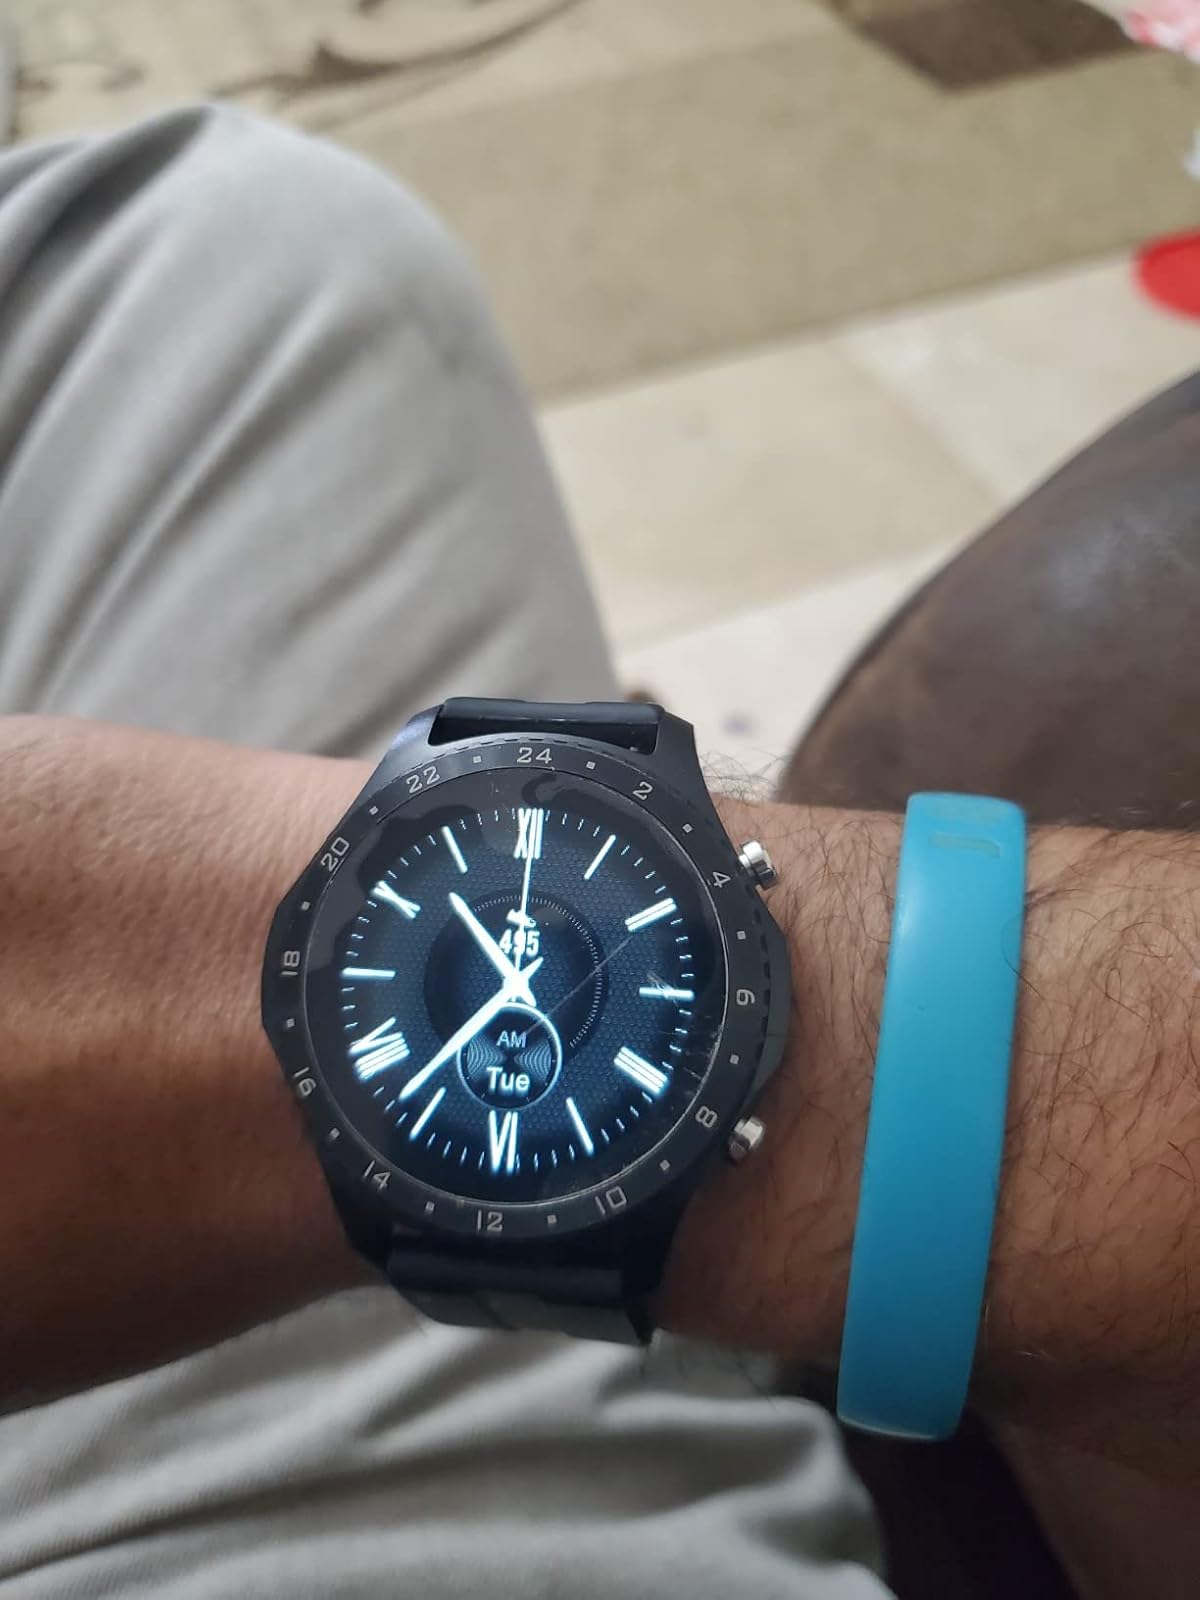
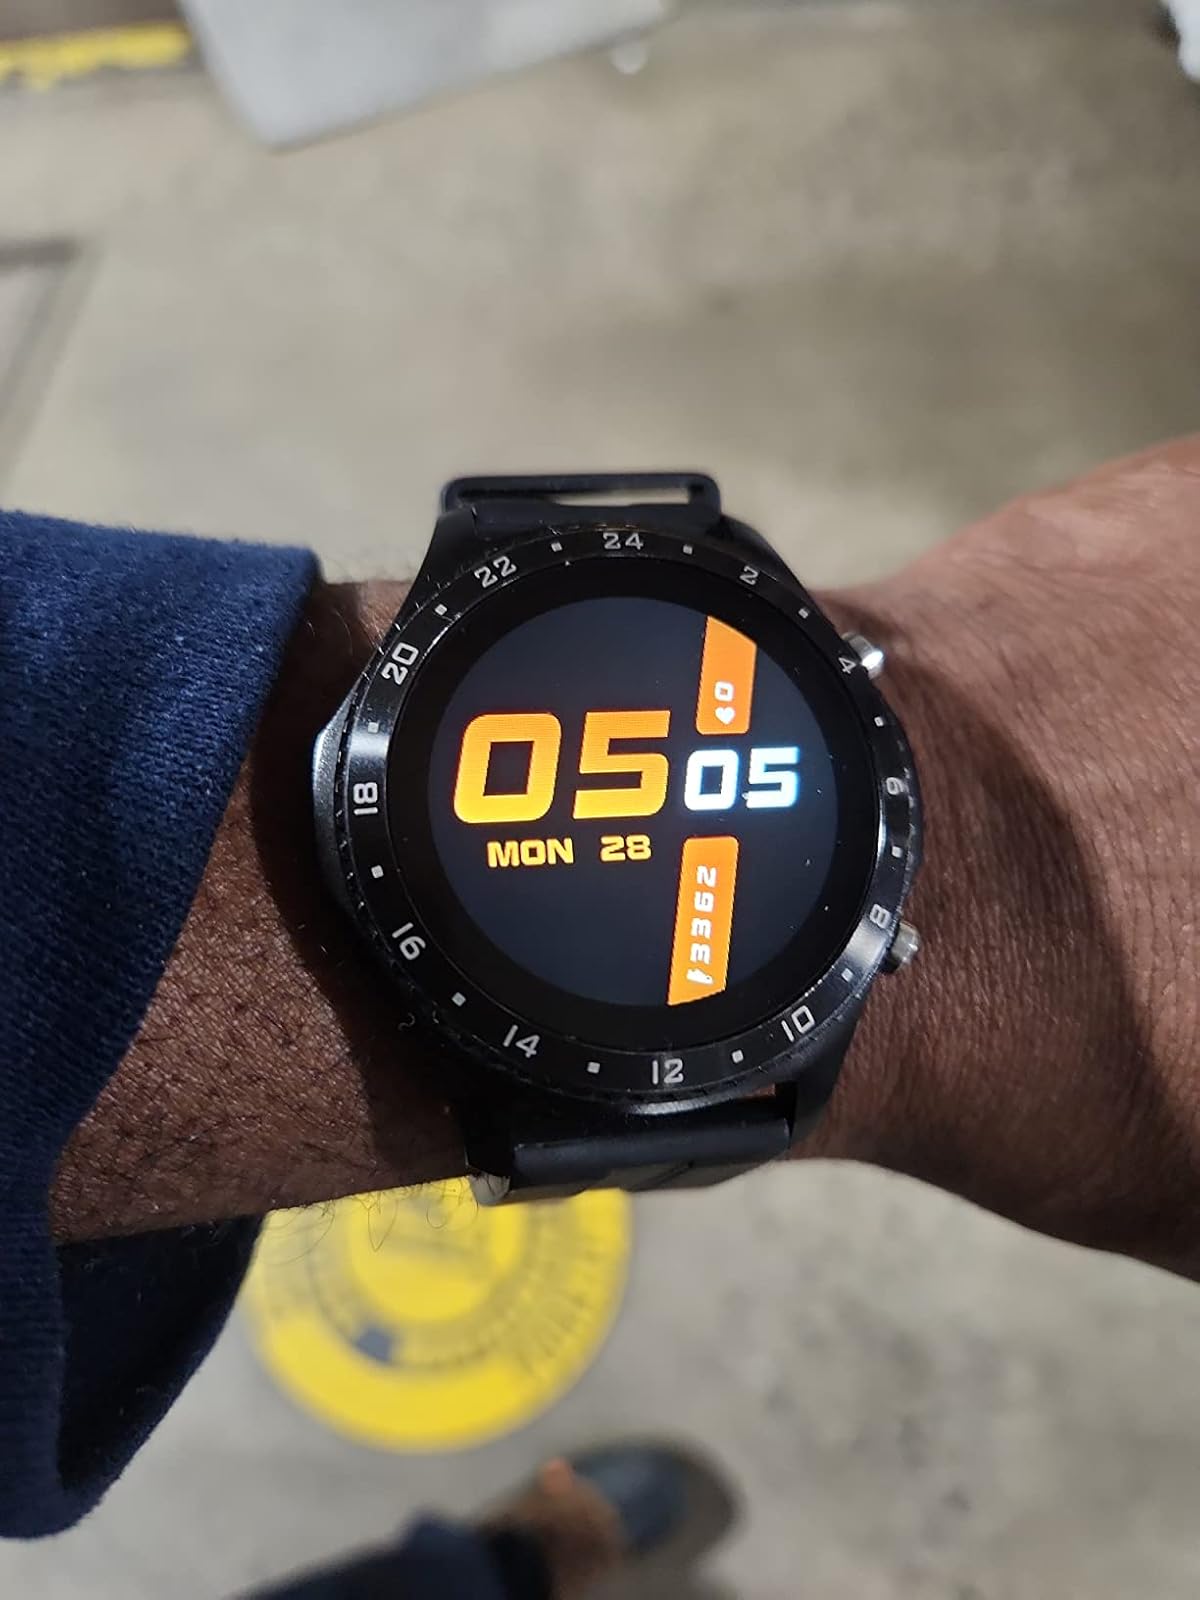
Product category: smartwatch
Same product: yes